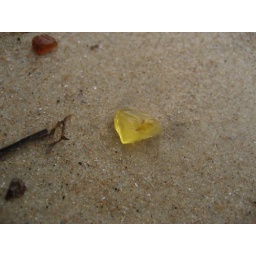
Amber nugget in the sand on the beach